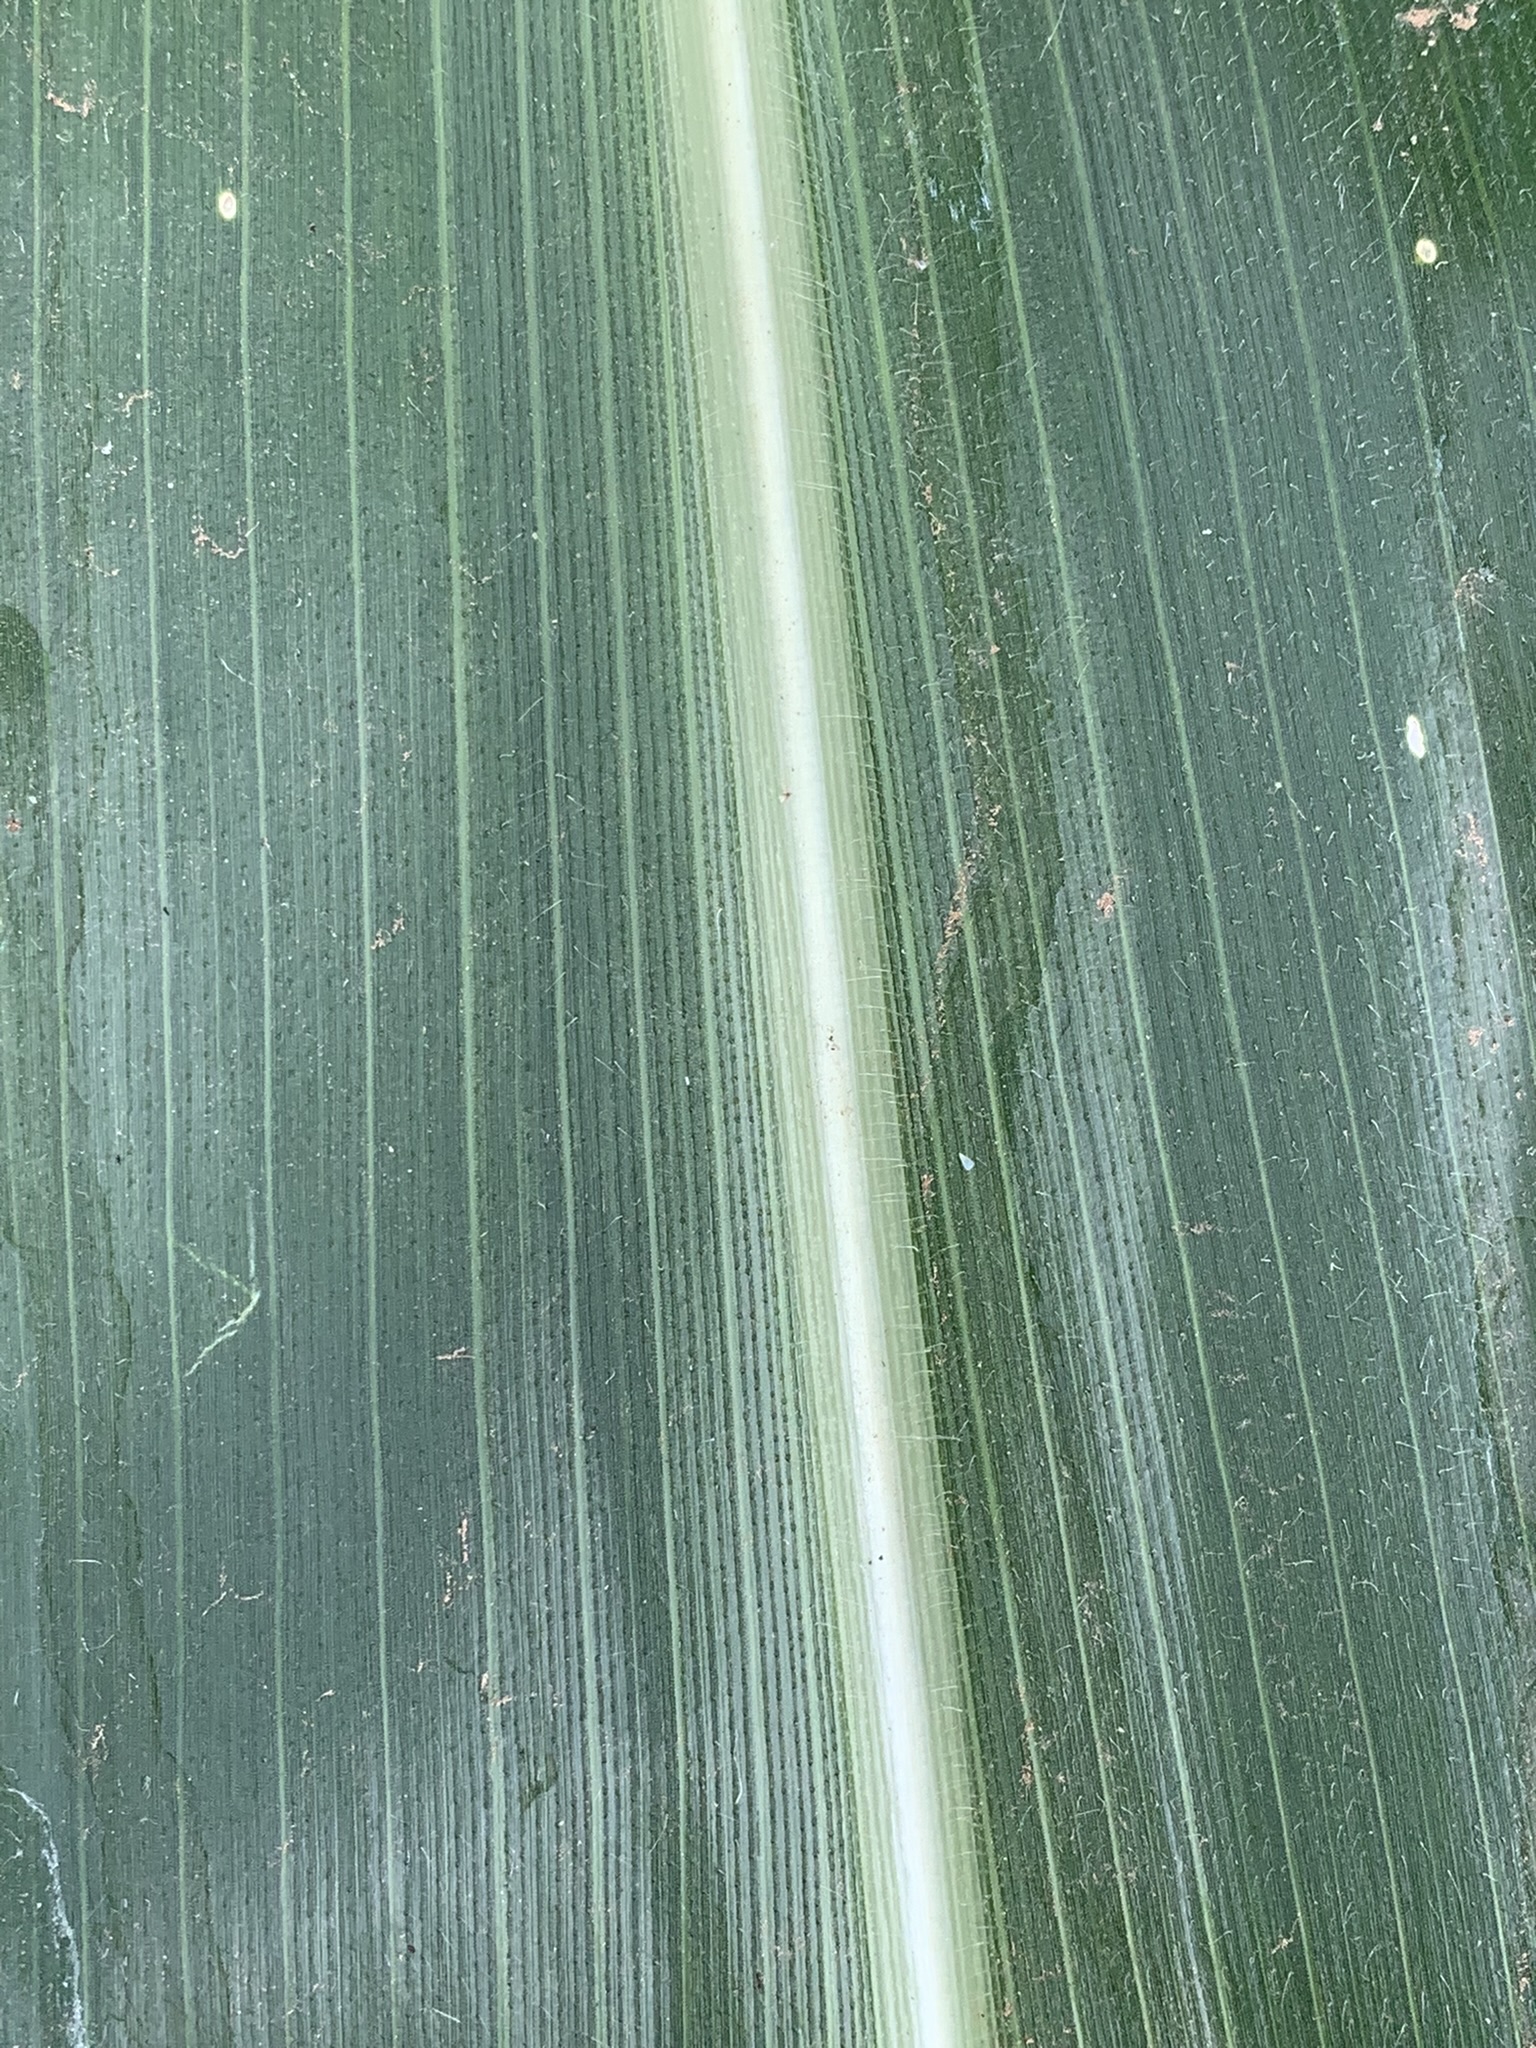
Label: Healthy